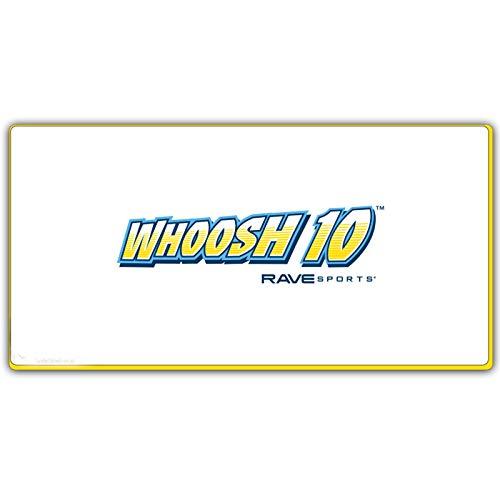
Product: RAVE Sports Whoosh 10' Water Mat Inflatable Activity Platform (White)
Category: Toys & Games | Sports & Outdoor Play | Pools & Water Toys | Pool Toys | Swim Rings
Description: The Whoosh 10' Inflatable water activity mat is the smallest model in the awesome water Whoosh 15' 15 feet long and 20' 20 feet long activity water Mat family.
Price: $441.98
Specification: ProductDimensions:22.8x16x4.9inches|ItemWeight:34.1pounds|ShippingWeight:36pounds(Viewshippingratesandpolicies)|ASIN:B078XJMR8D|Californiaresidents:ClickhereforProposition65warning|Itemmodelnumber:RAVELMATCHLLC|Manufacturerrecommendedage:11yearsandup